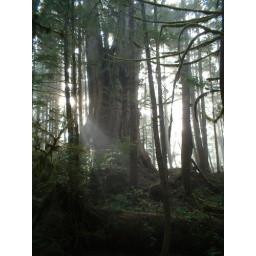
A cedar tree on Maquina Island off the coast of Vancouver Island in British Columbia Canada